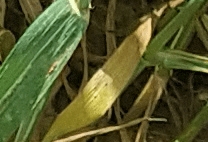
Label: Wheat___Yellow_Rust